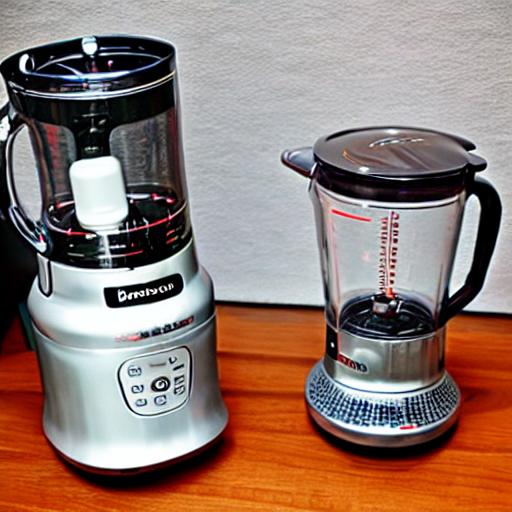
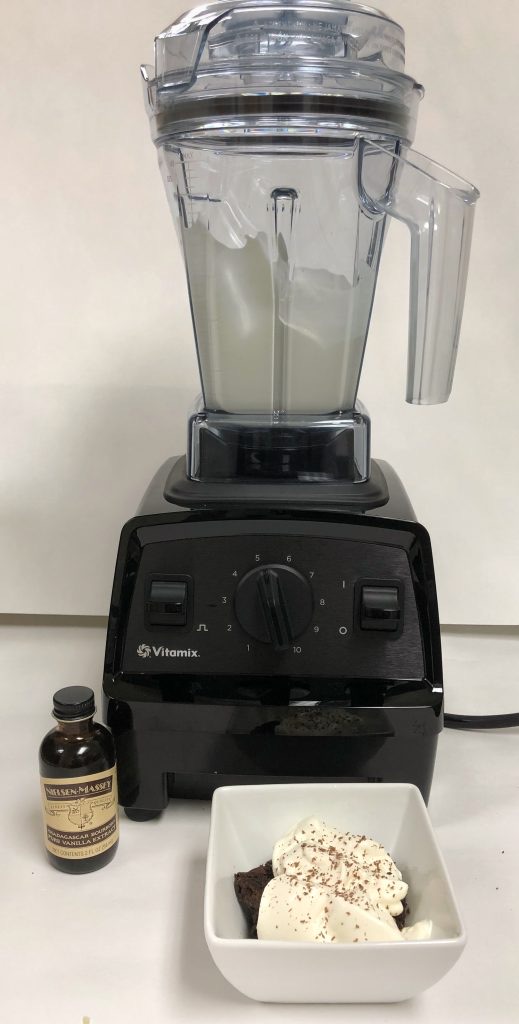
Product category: items_blender
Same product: no